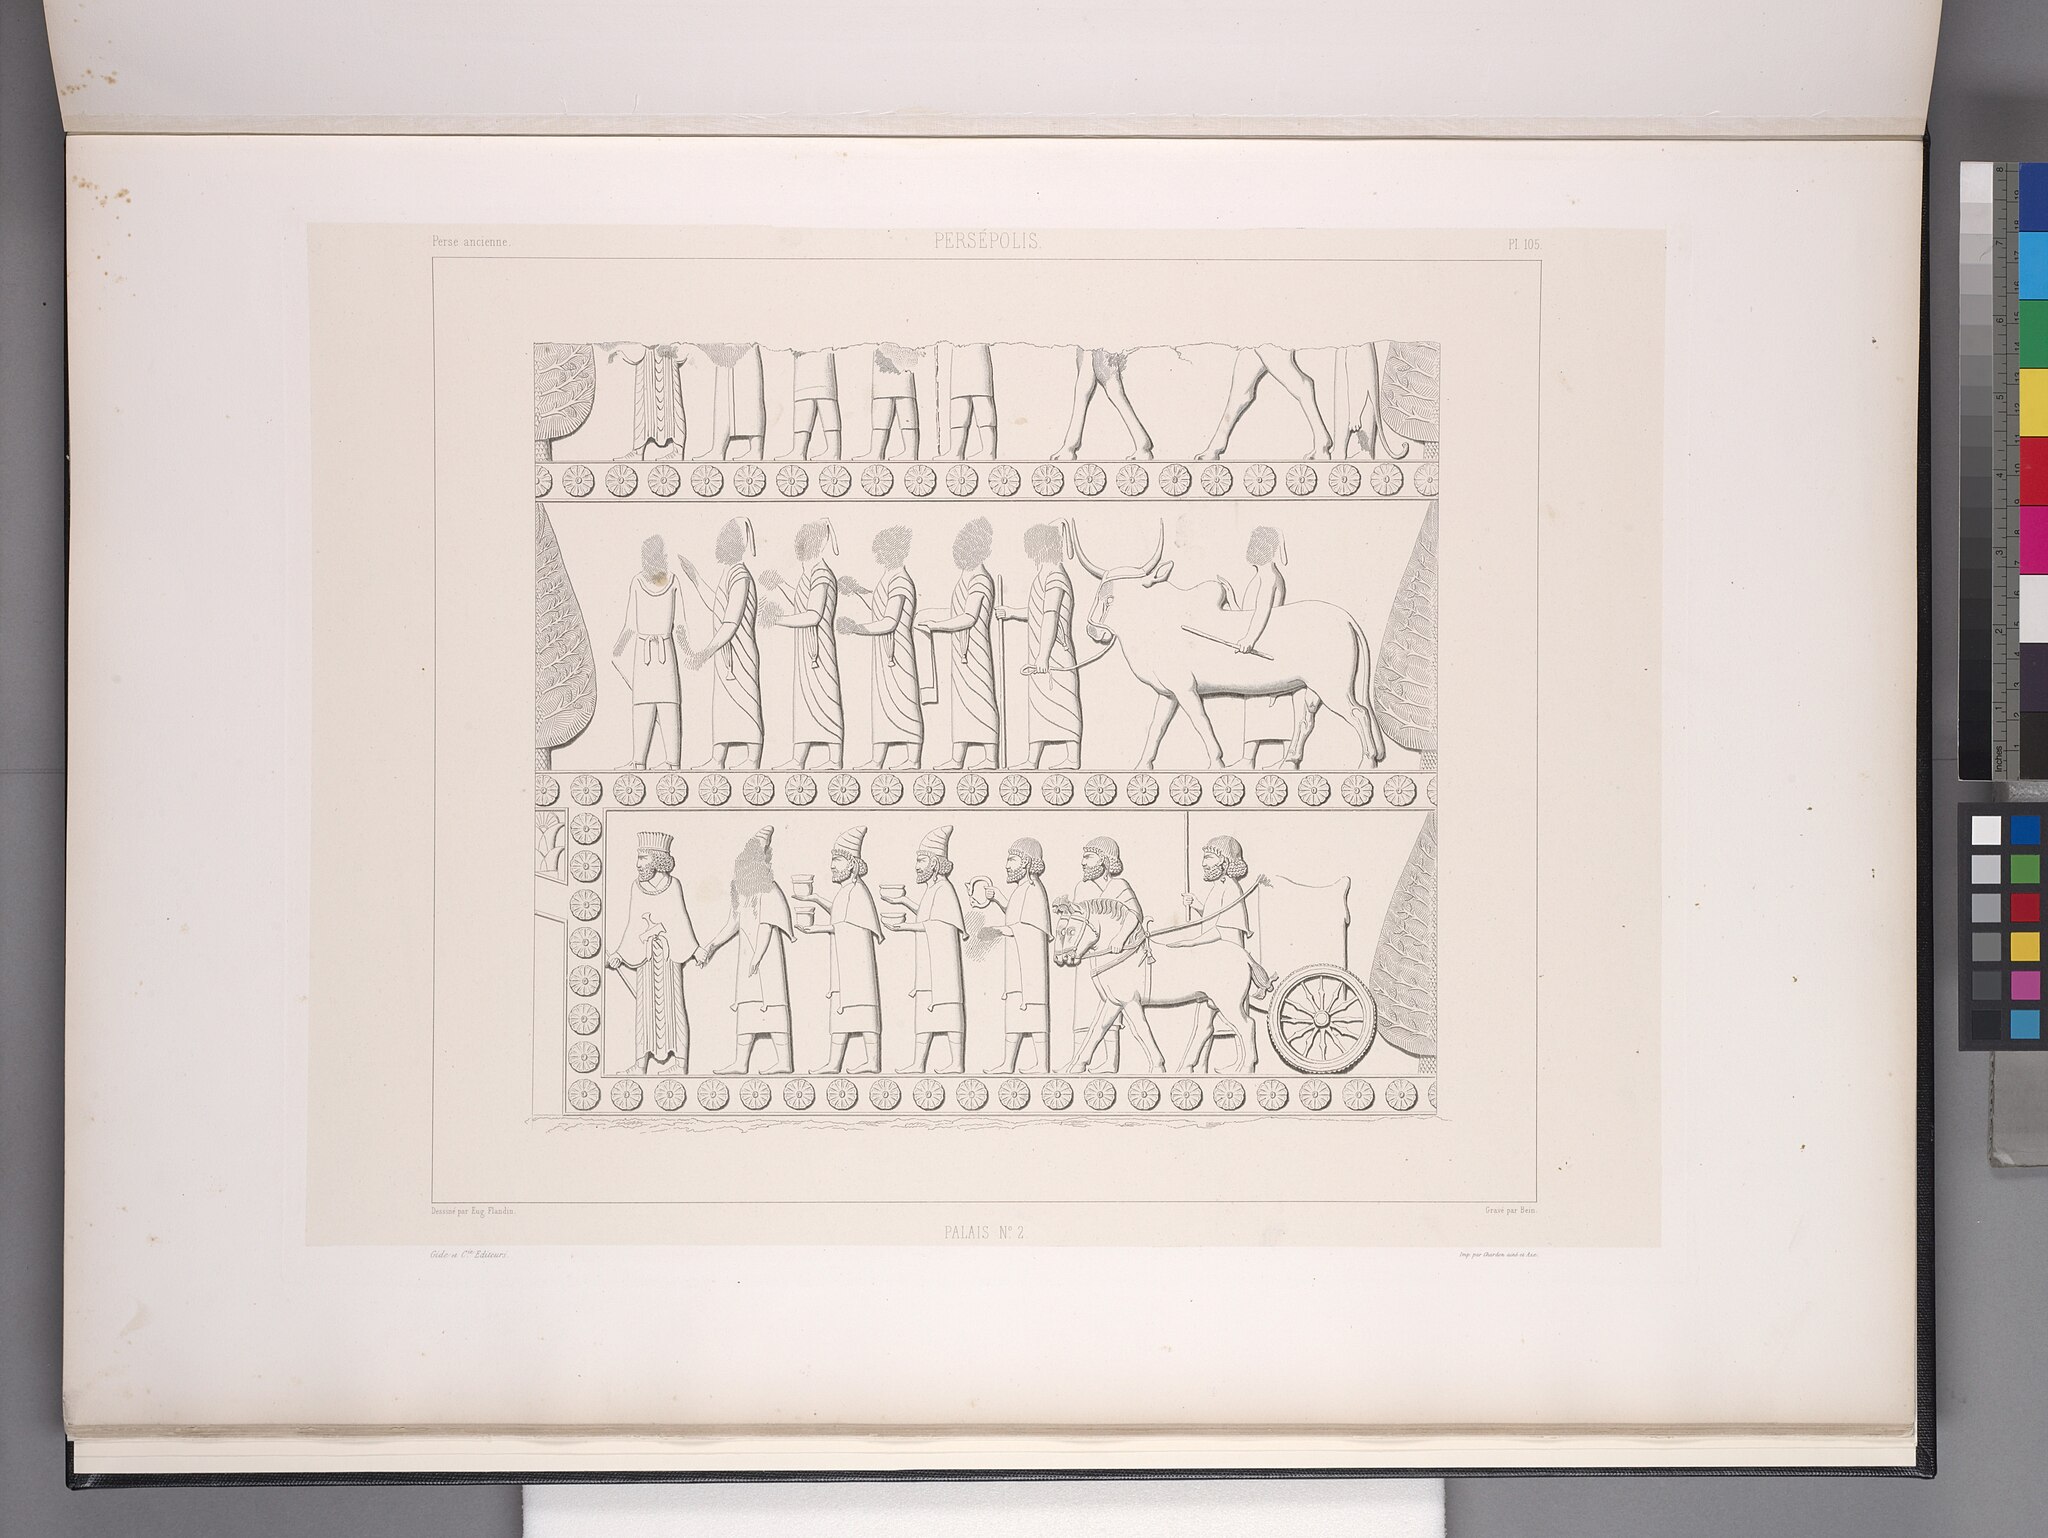
Title: Persépolis. Palais no. 2. Bas-relief du mur de soutènement, à droite de l'escalier du centre (NYPL b12482496-1542817)
Description: Persépolis. Palais no. 2. Bas-relief du mur de soutènement, à droite de l'escalier du centre
Date: 1851
Categories: Images uploaded by Fæ, PD-old-100-expired, PD-scan (PD-old-auto-expired), Images from the New York Public Library, CC-PD-Mark, Media needing category review as of 28 October 2016, NYPL General Research Division, Persepolis in the 19th century, Voyage en Perse, PD-old missing SDC copyright status, Illustrations of Apadana of Persepolis, Illustrations of Persepolis